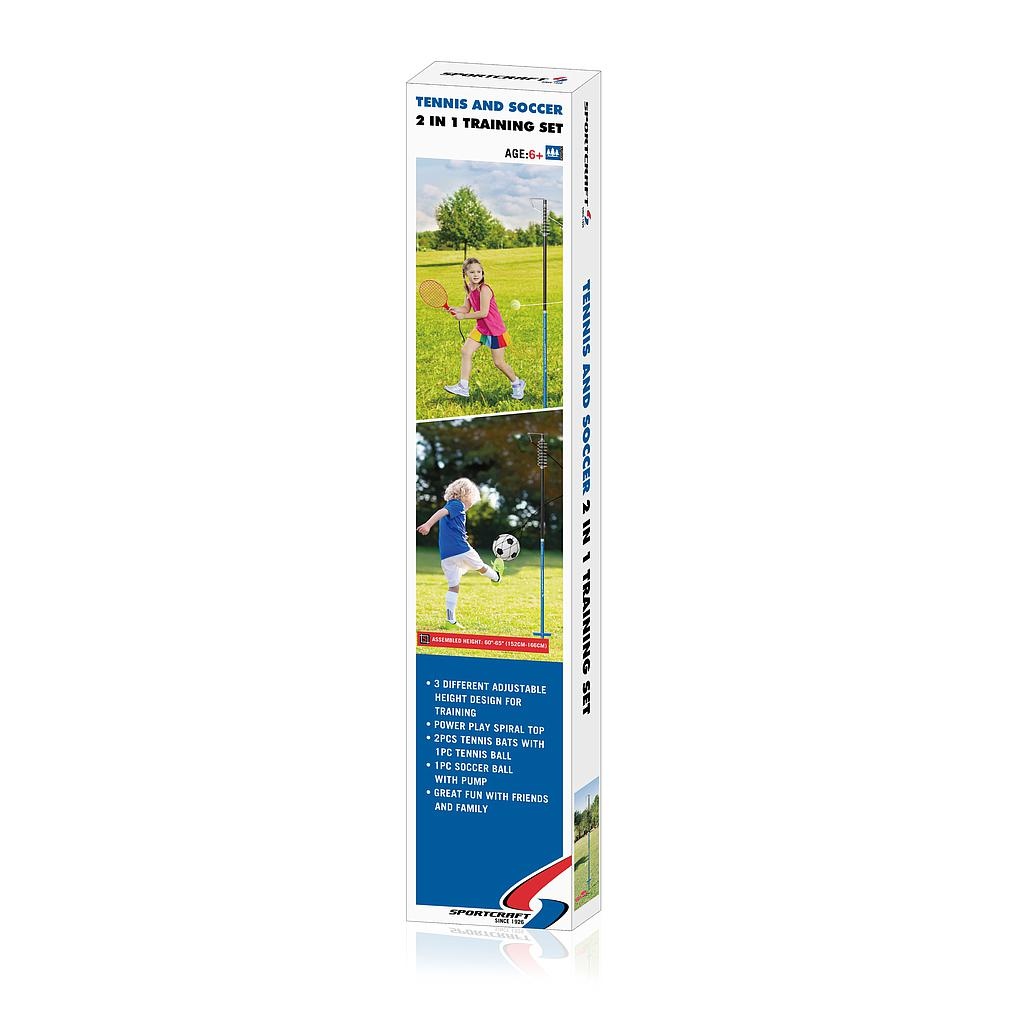
Sportcraft Tennis & Soccer Tetherball Set
Tennis and soccer tetherball set, perfect for fun football training activities. Sportcraft Tennis & Soccer Tetherball Set Features: Adjustable heights:152cm/160cm/167cm 1pc height adjustable base pole with foot stirrup Top pole with coil & rotating arm Upper tube dia.19mm, Lower tube dia.22mm, Includes: 2 x Plastic Tennis Bats with wrist straps 1 x Tennis ball on a string 1 x pvc soccer ball 1 x Ball Pump 2 x Ground Anchors Instruction Manual
Brand: Sportcraft
Category: Sporting Goods > Outdoor Recreation > Outdoor Games > Tetherball